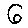
Label: 6